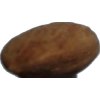
Label: almonds